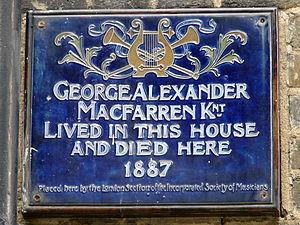
Sir George Alexander Macfarren est un compositeur romantique anglais, né le 2 mars 1813 à Londres et mort le 31 octobre 1887 à Londres.